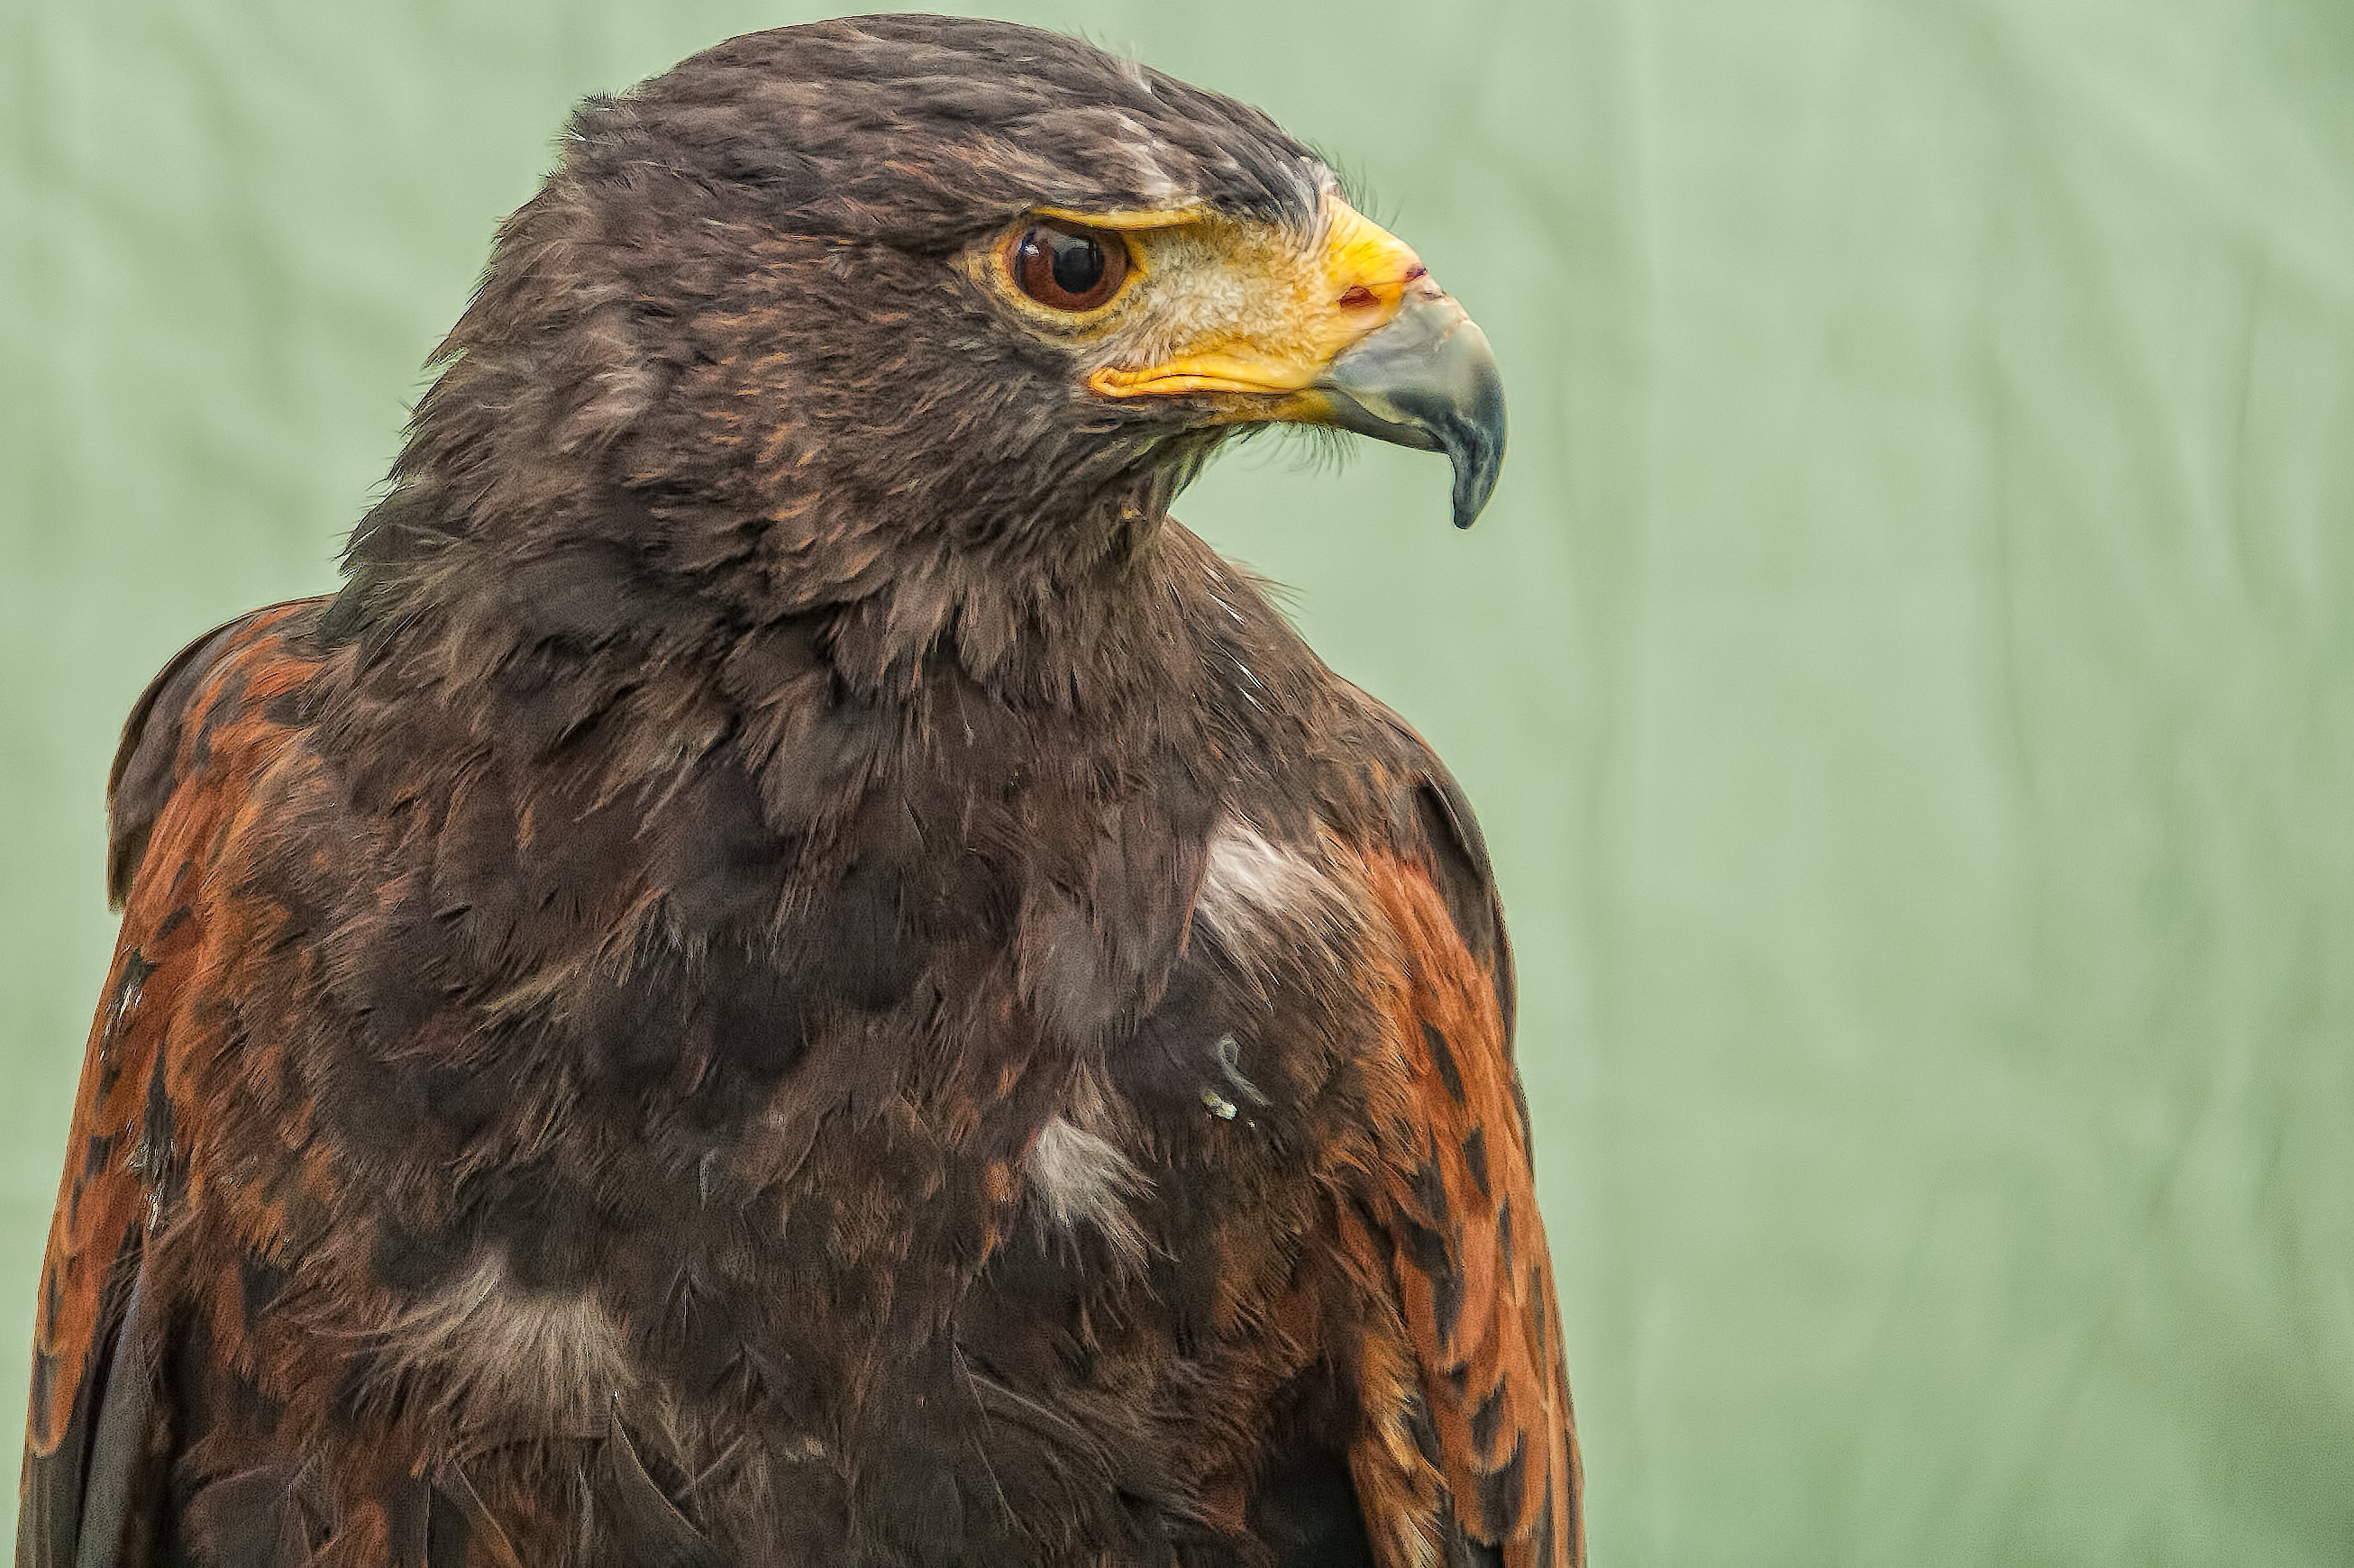
bird, wing, wildlife, beak, eagle, hawk, fauna, bird of prey, bald eagle, vertebrate, falcon, buzzard, accipitriformes